Jong Shyn Shipbuilding Company

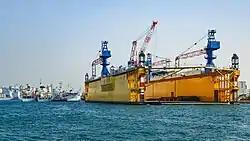
Floating Drydock Jong Shyn No. 8

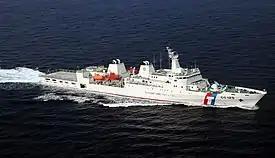
Kaohsiung (CG129), 3000-ton patrol vessel built for Coast Guard Administration

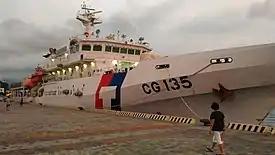
Pingtung CG135, 1000-ton patrol vessel built for Coast Guard Administration

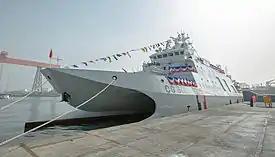
Anping-class offshore patrol vessel

Jong Shyn Shipbuilding Company (JSSC) is a Taiwanese shipbuilder based in Kaohsiung, Taiwan. It is the largest private shipbuilder in Taiwan.